Ranking SVM

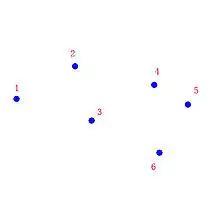
Labelled points in feature space

A mapping function formula_62 is required to map each query and the element of database to a feature space. Then each point in the feature space is labelled with certain rank by ranking method.